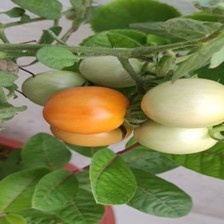
Label: tomato